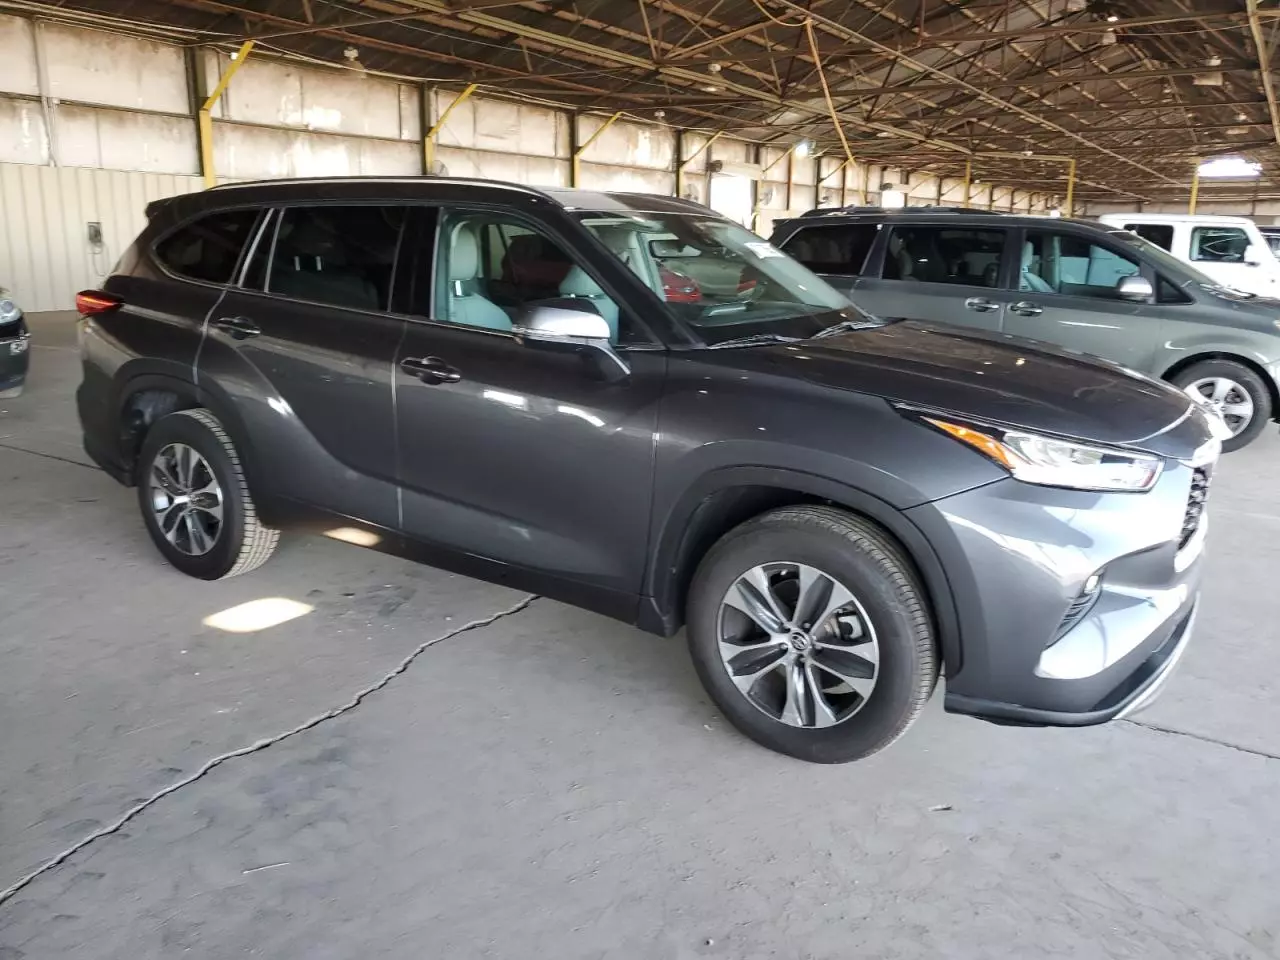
Aucun dommage détecté.
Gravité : aucun